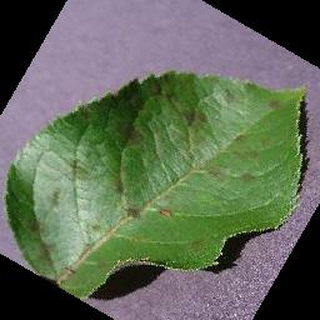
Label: apple_apple_scab